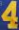
Number: 4